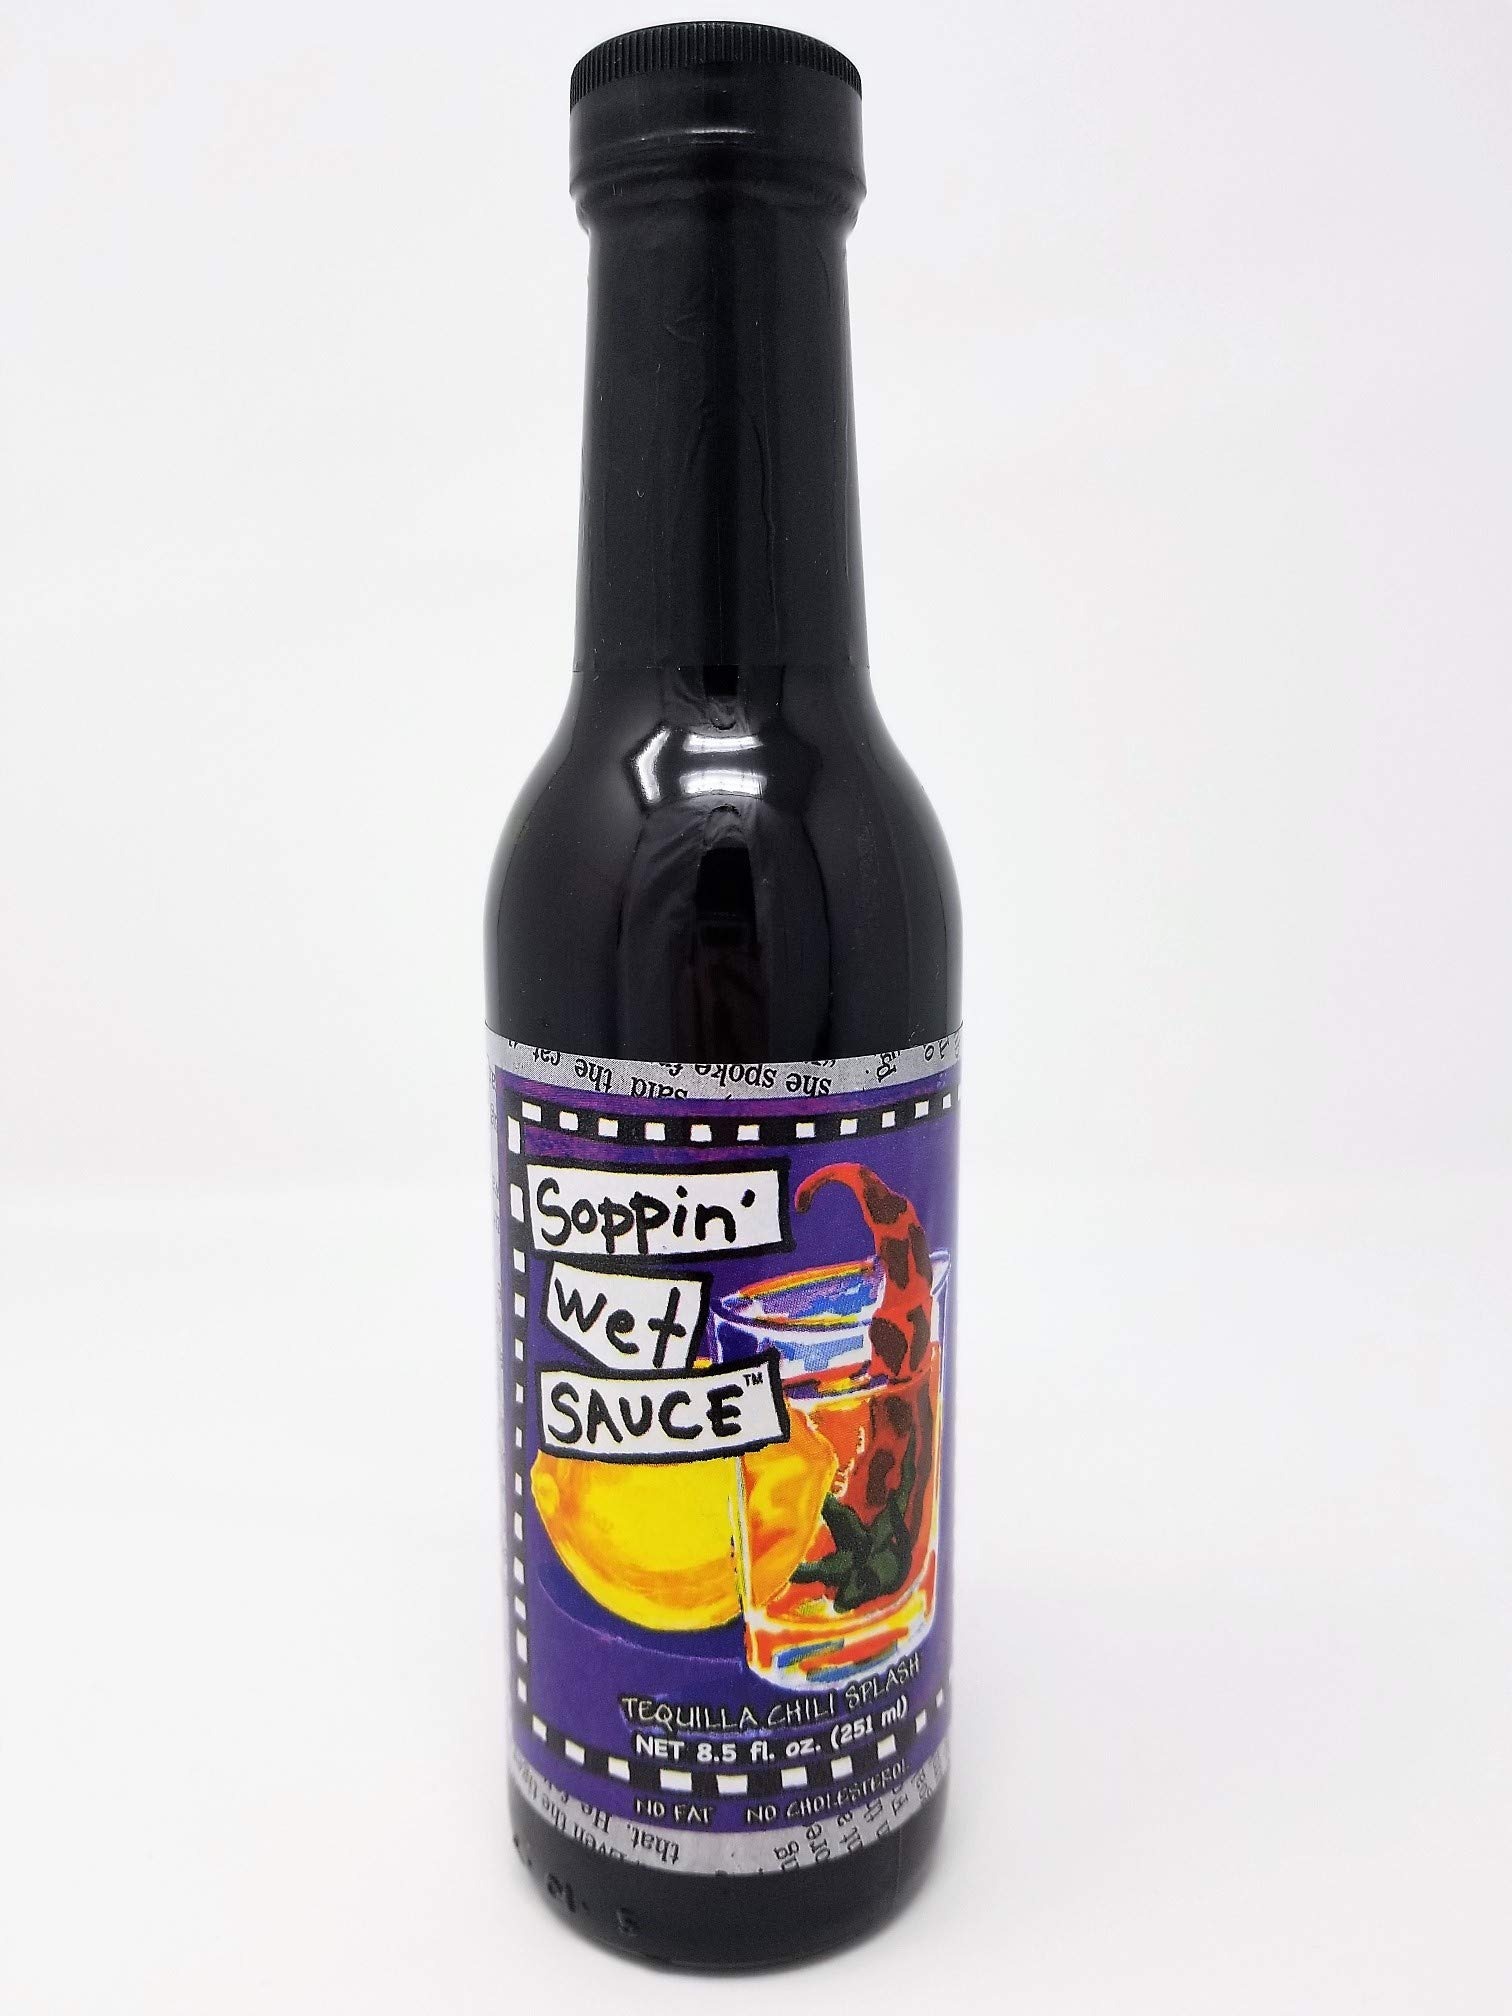
Item Name: Gullah Gourmet (Soppin' Wet Sauce (tequila Chile Sauce))
Value: 1.0
Unit: Count

Price: 11.99